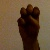
The image shows a hand gesture representing the letter 'E' in Indian Sign Language.